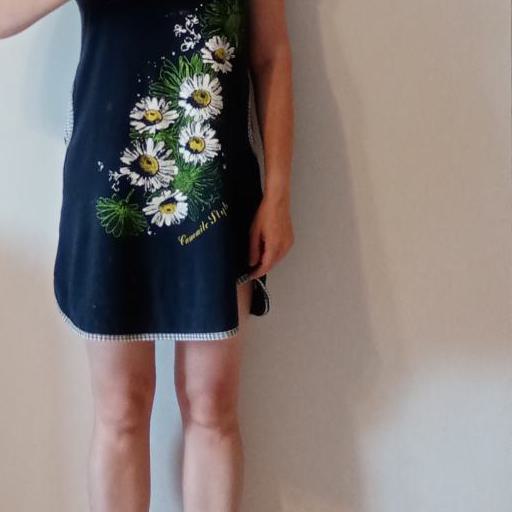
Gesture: no_gesture